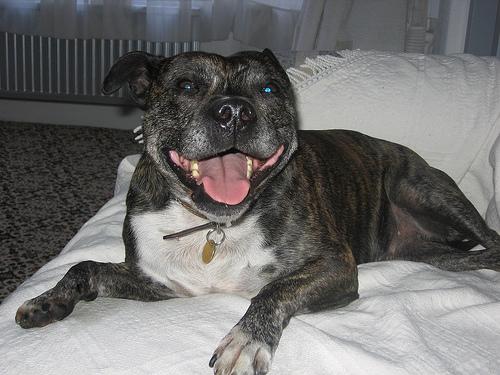
Breed: staffordshire bull terrier